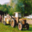
Label: tractor